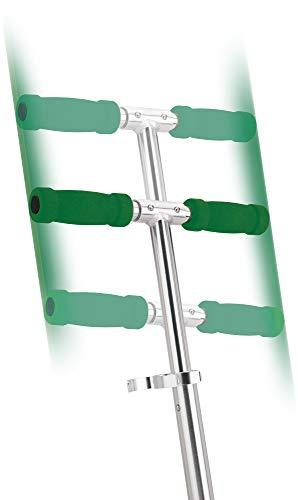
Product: Razor A Kick Scooter
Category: Sports & Outdoors | Outdoor Recreation | Skates, Skateboards & Scooters | Scooters & Equipment | Scooters | Kick Scooters
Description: Original kick scooter made of sturdy aircraft-grade aluminum.
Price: $37.93
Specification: Shipping Weight: 5.4 pounds (View shipping rates and policies)|ASIN: B01EN6LTWY|Item model number: 13010036|    #1    in Kick Scooters